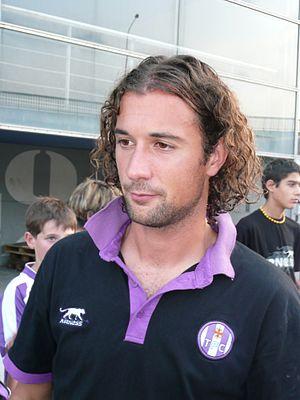
Pantxi Sirieix, joueur de football du Toulouse FC
François Sirieix, dit Pantxi Sirieix est un footballeur français né le 7 octobre 1980 à Bordeaux. Il a essentiellement joué au Toulouse FC, au poste de milieu axial. C'est un joueur particulièrement apprécié par les supporters pour sa fidélité au club et son accessibilité.